Honda CX series

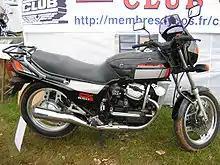
Honda CX650E

The CX650ED or Eurosport was also introduced in 1983 and was cosmetically very similar to the CX500EC Sports produced the previous year. It was aimed at the UK, European, Canadian, and Australian markets. The brakes, suspension and handling were advanced in comparison to CX500 variants. The model shares many common features with the CX500TC. Tubular frame design, TRAC anti-dive forks, Pro-Link rear suspension, twin-pot brakes and disc front and back. Though this model was not sold in the US, some have been imported by private owners.